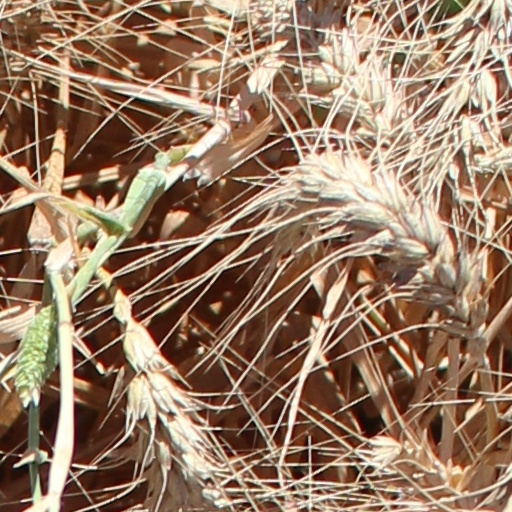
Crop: wheat